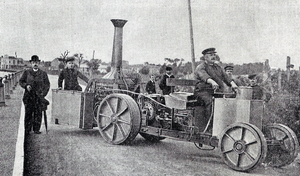
Edouard Rossel, Ingénieur constructeur Lille - Camions et locomotives à vapeur - affiche de l'exposition universelle de Paris 1900
Édouard Rossel est un constructeur automobile français.
Une automobile à vapeur est une voiture automobile propulsée par un moteur à vapeur.
L’Institut industriel du Nord de France est un établissement supérieur français de recherche et de formation d'ingénieurs. Il succède à l'École des arts industriels et des mines de Lille en 1872. Il est couramment appelé Institut industriel du Nord ou IDN. Son cursus est devenu le programme de formation d'ingénieurs polyvalents de l'École centrale de Lille en 1991.